Monterrey Flash

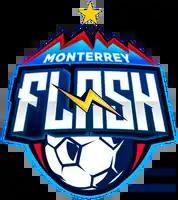

The Monterrey Flash, is a Mexican professional indoor soccer team based in Monterrey, Nuevo León, Mexico. Founded in 2011 as part of the Liga Mexicana de Futbol Rapido Profesional (LMFRPro), the team made its debut in the Professional Arena Soccer League (PASL) with the 2013–14 season. The team plays its home games at the Arena Borregos